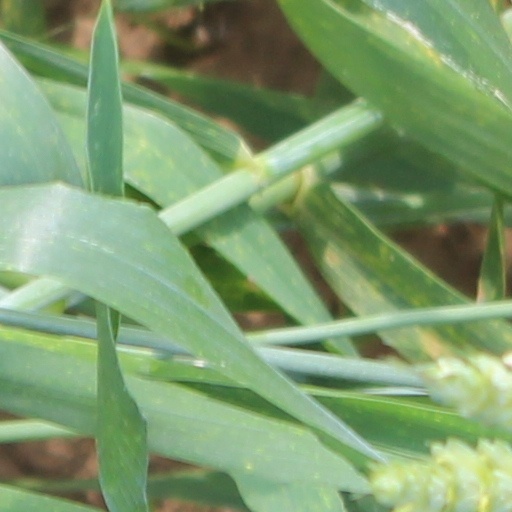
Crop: wheat